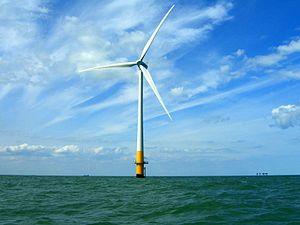
La Vestas V90-3MW est une éolienne à trois lames en amont qui utilise le contrôle de hauteur et une machine asynchrone à double alimentation.